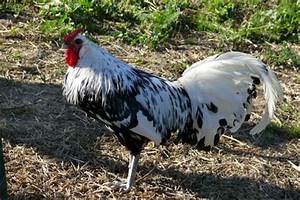
Label: chicken